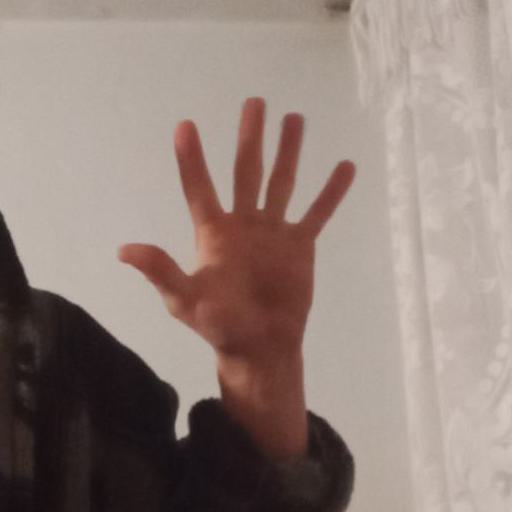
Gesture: palm